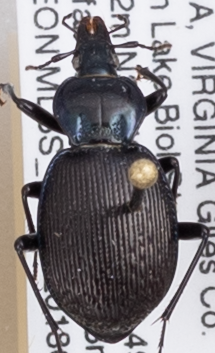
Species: Sphaeroderus stenostomus lecontei
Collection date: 2018-05-22
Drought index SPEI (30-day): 1.466
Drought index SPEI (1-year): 0.554
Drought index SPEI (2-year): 0.678